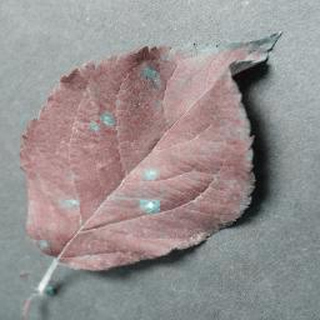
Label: apple_cedar_apple_rust